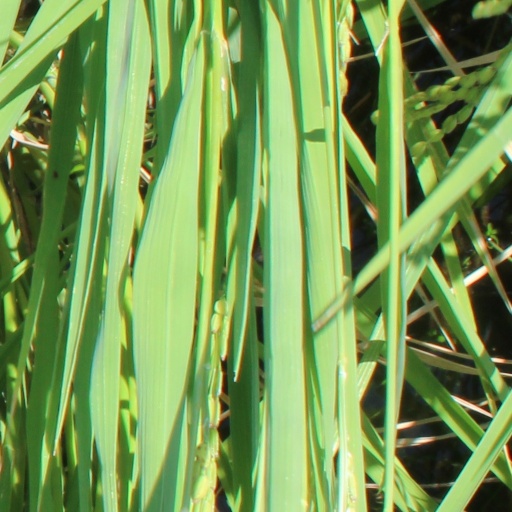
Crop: rice